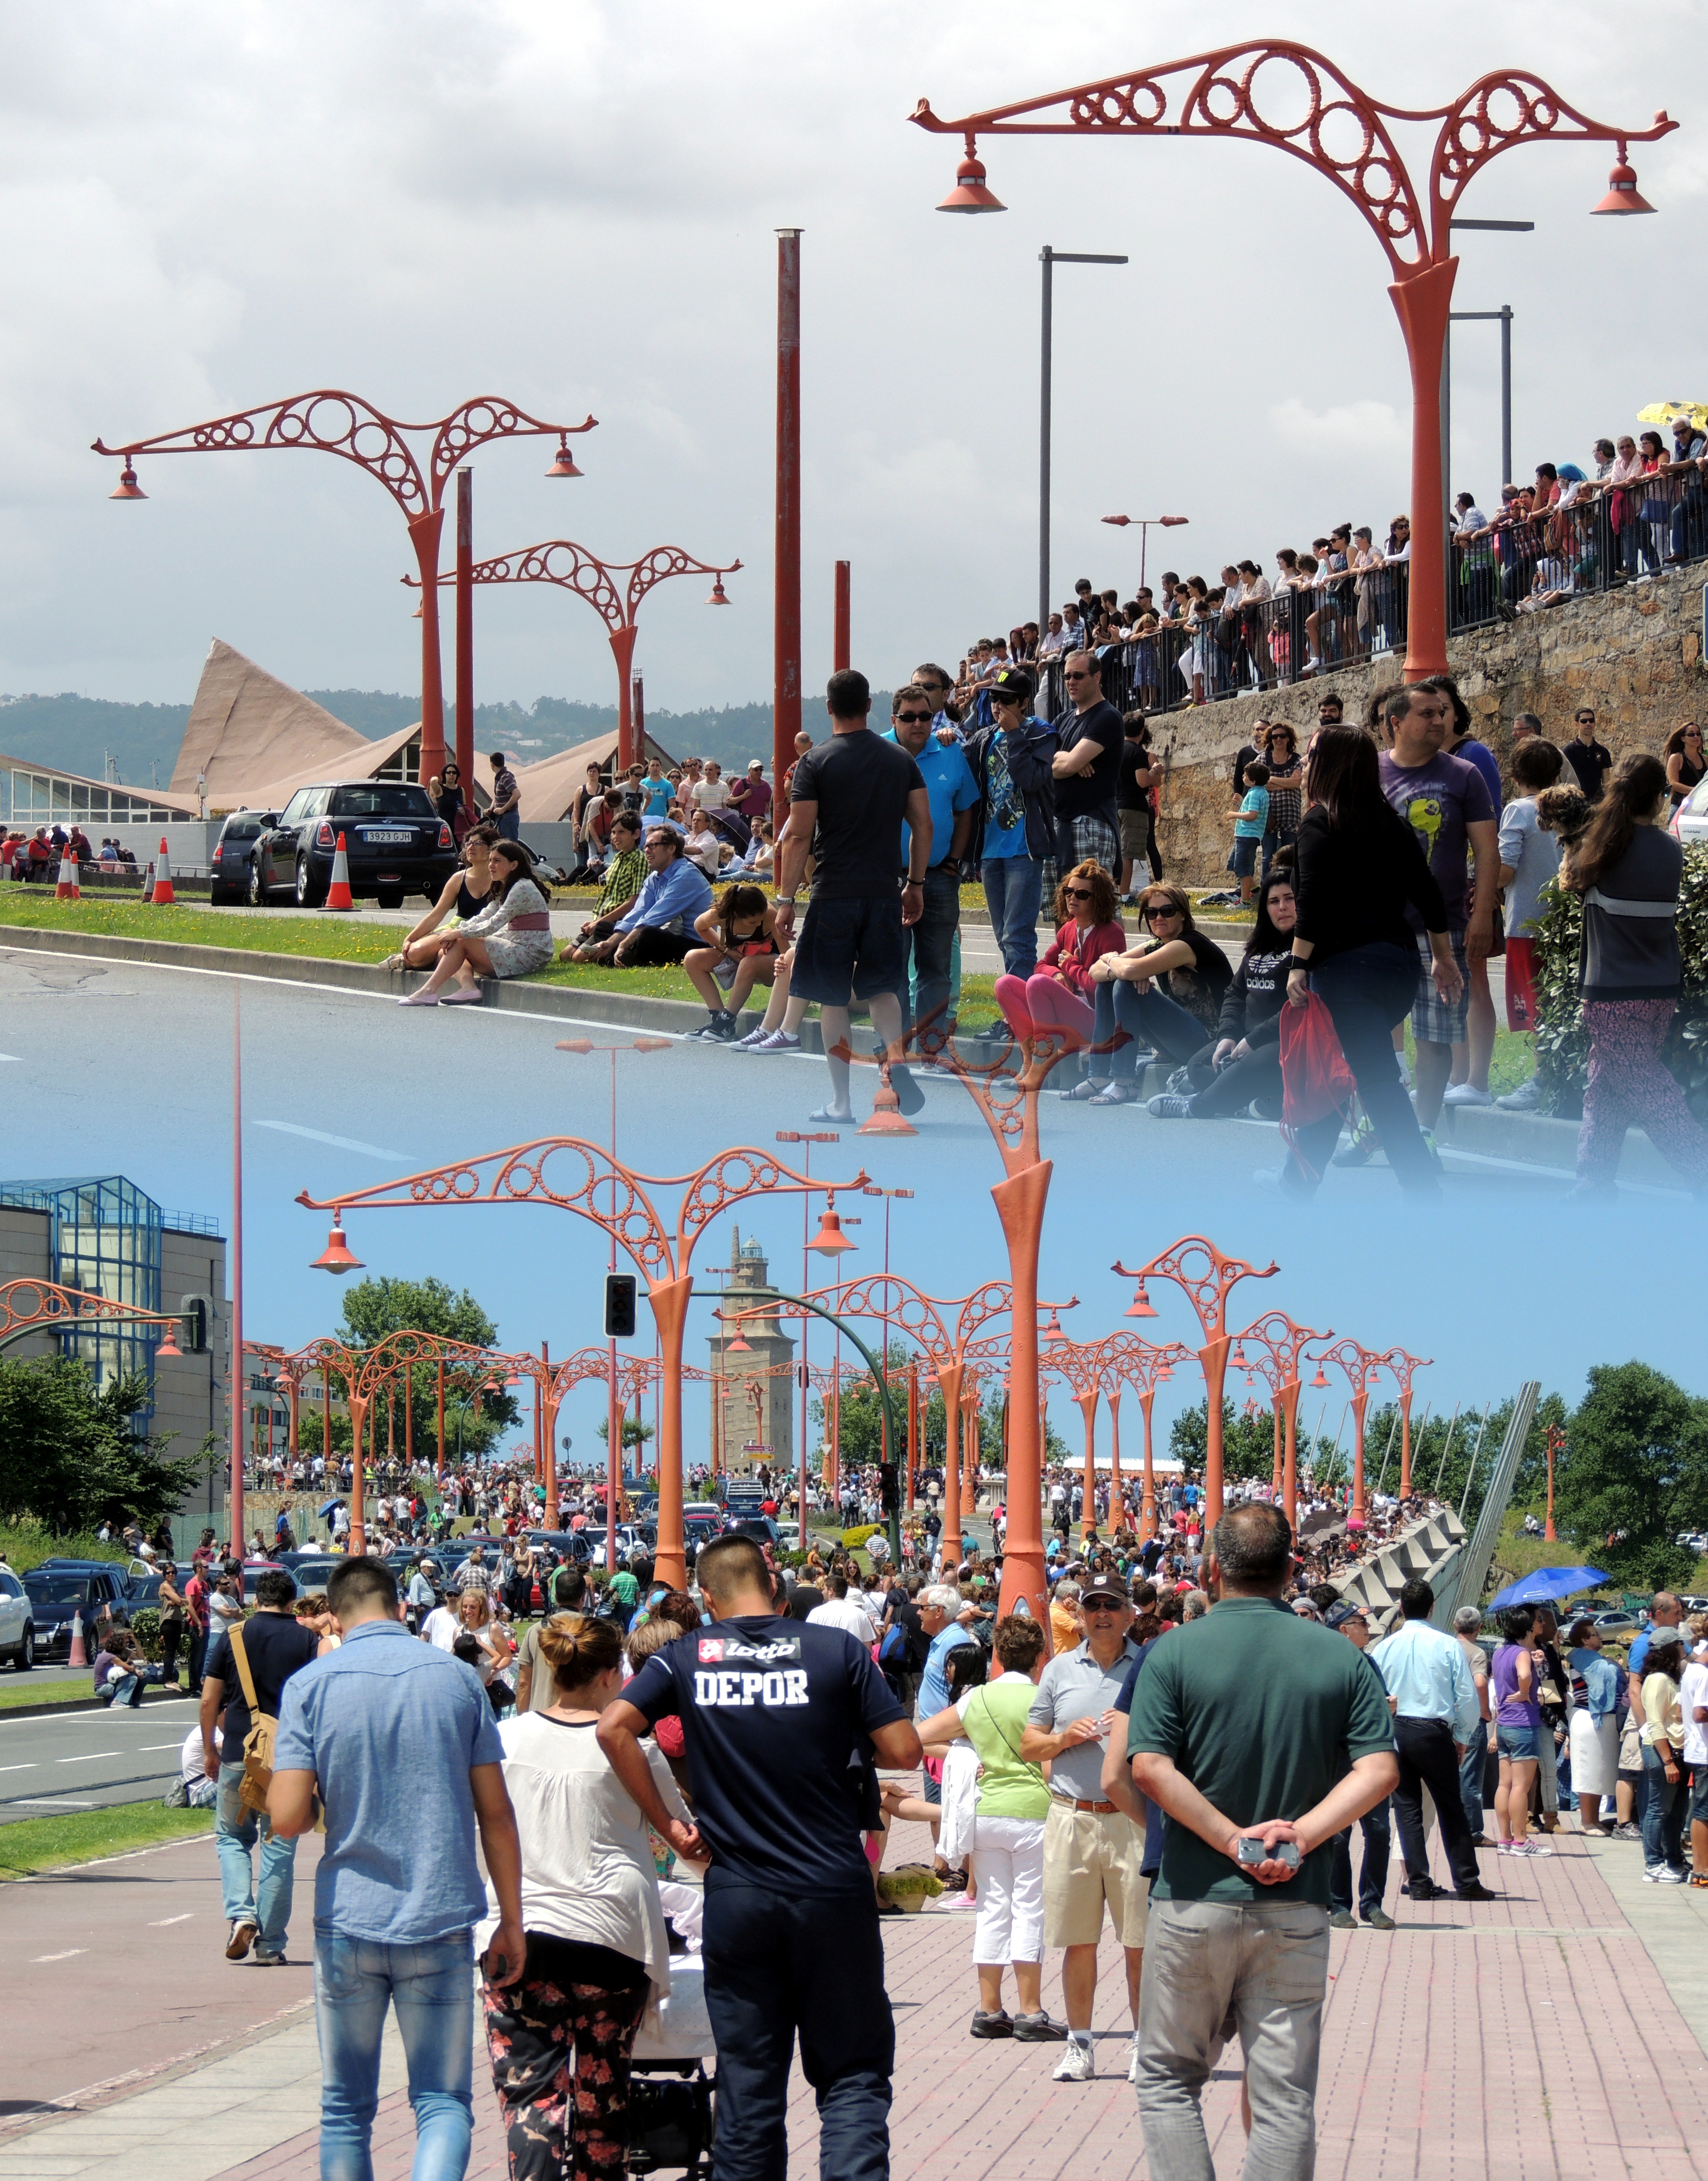
boardwalk, walkway, crowd, amusement park, park, tourism, festival, water park, fair, nonbuilding structure